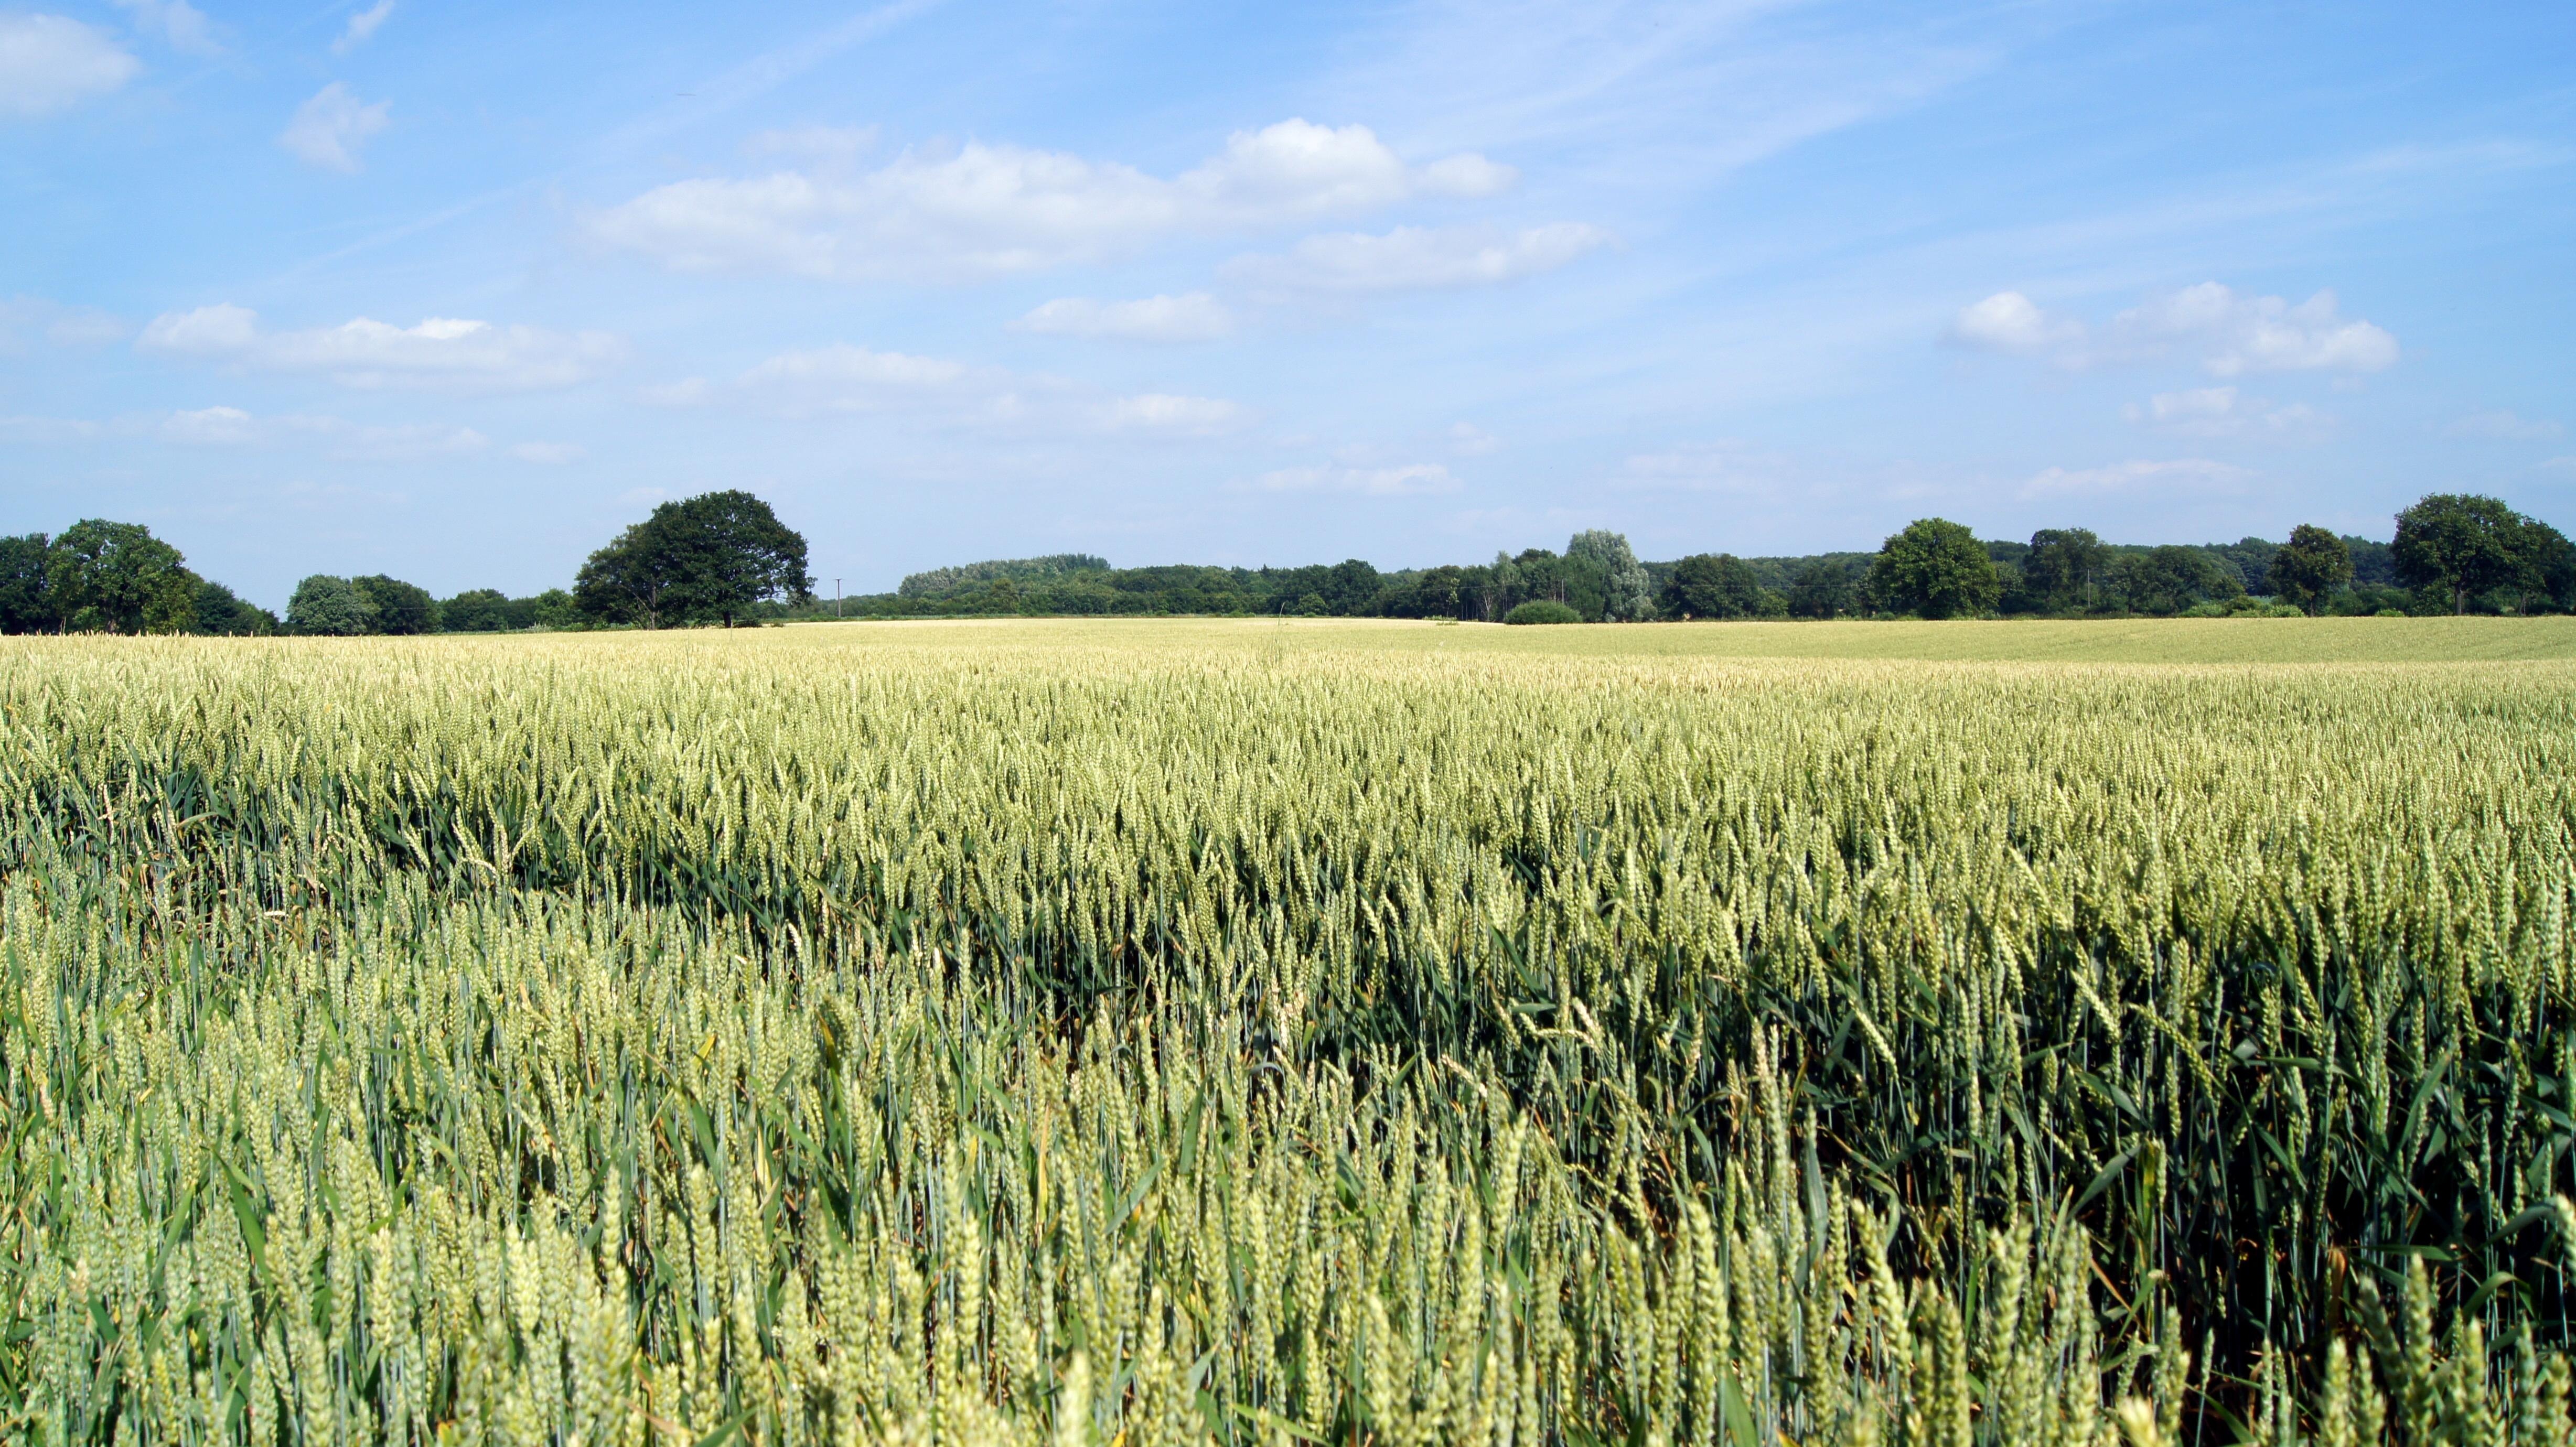
nature, grass, plant, field, meadow, wheat, prairie, summer, food, produce, crop, pasture, soil, agriculture, plain, rapeseed, spike, background, grassland, cornfield, cereals, ecosystem, brassica, rural area, paddy field, flowering plant, grass family, land plant